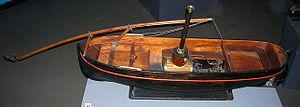
Maquette d'une chaloupe porte-torpilles, France, 1880. Légende
Un torpilleur est un petit navire de guerre relativement rapide et manœuvrant, chargé de combattre les grosses unités navales de surface en utilisant, comme arme principale, la torpille. Ce type de navire n'existe plus aujourd'hui car, trop spécialisé, il a été dépassé. Il a été remplacé par les patrouilleurs, les corvettes, les sous-marins et l'hélicoptère.